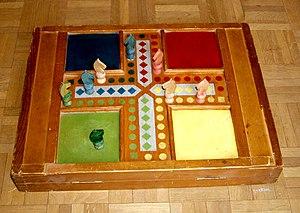
Le jeu des petits chevaux consiste à déplacer plusieurs pions par joueur et à les emmener, à l’abri, sur la partie réservée à leur couleur. Le premier qui arrive sur la dernière case, triangulaire, a gagné.